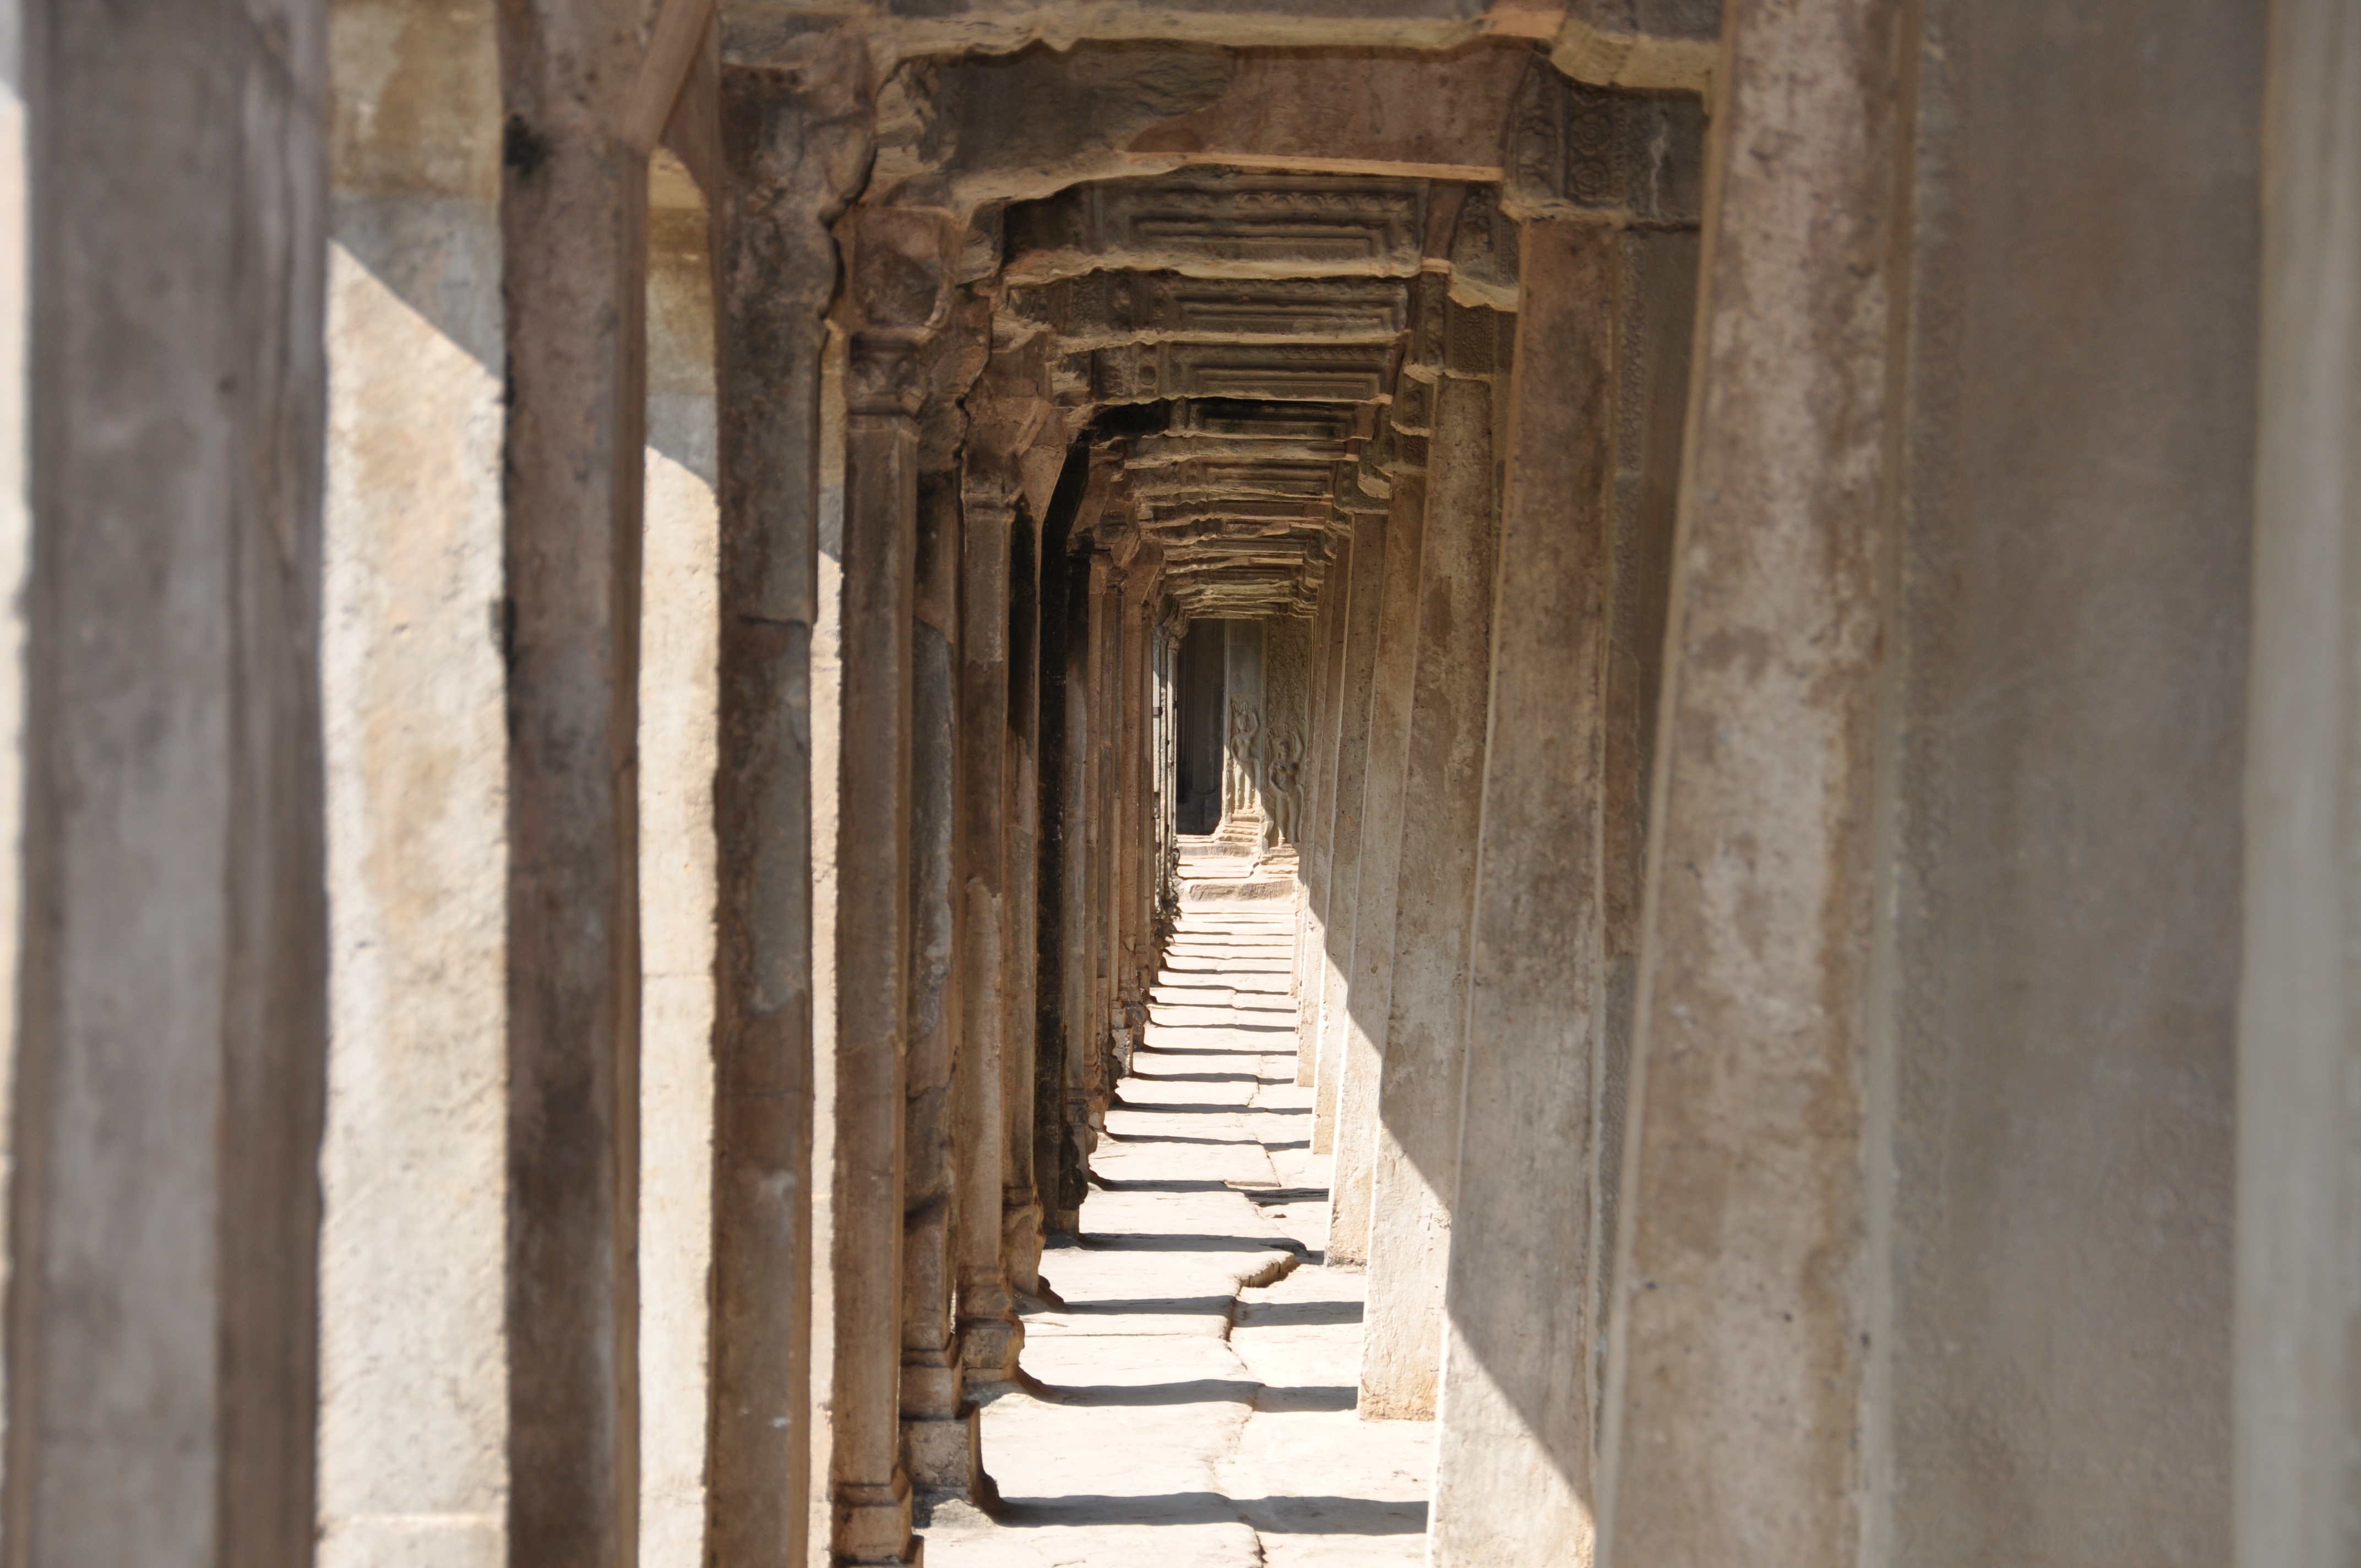
architecture, wood, wall, arch, column, place of worship, temple, stairs, cambodia, monastery, symmetry, history, angkor wat, ancient history